Caravan Farm Theatre

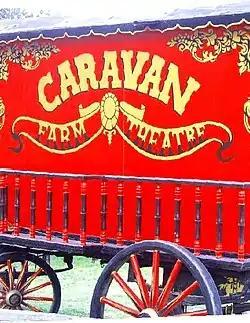
Display caravan with Caravan Farm Theatre logo

Caravan Farm Theatre is a professional outdoor theatre company operated by the Bill Miner Society for Cultural Advancement. The theatre is based on an farm, 11 kilometres northwest of Armstrong, British Columbia. Caravan Farm Theatre productions are always mounted outdoors in site-specific locations, with audiences of up to 500 at its farm location, three seasons of the year. Annually, Caravan Farm Theatre productions attract between 13,000 and 16,000 theatre-goers each year.